Movie theater

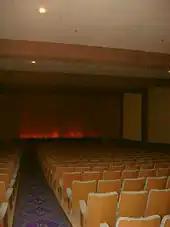
Interior of a 1950s-style fine arts movie theater auditorium. A low pitch viewing floor is used.

Émile Reynaud screened his "Pantomimes Lumineuses" animated movies from 28 October 1892 to March 1900 at the Musée Grévin in Paris, with his Théâtre Optique system. He gave over 12,800 shows to a total of over 500,000 visitors, with programs including "Pauvre Pierrot" and "Autour d'une cabine".